Robin van Persie

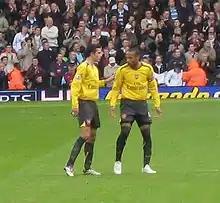
After the retirement of Dennis Bergkamp, Van Persie regularly partnered Thierry Henry in the Arsenal attack.

Van Persie's good form at the start of the 2005–06 season earned him the Premier League Player of the Month award for November 2005 after eight goals in eight starts, and he was rewarded with a five-year contract extension until 2011 on 4 January. Two days after signing the contract, however, Van Persie was again hit by injury when an opponent stepped on his foot and broke his toe during an FA Cup match against Cardiff.